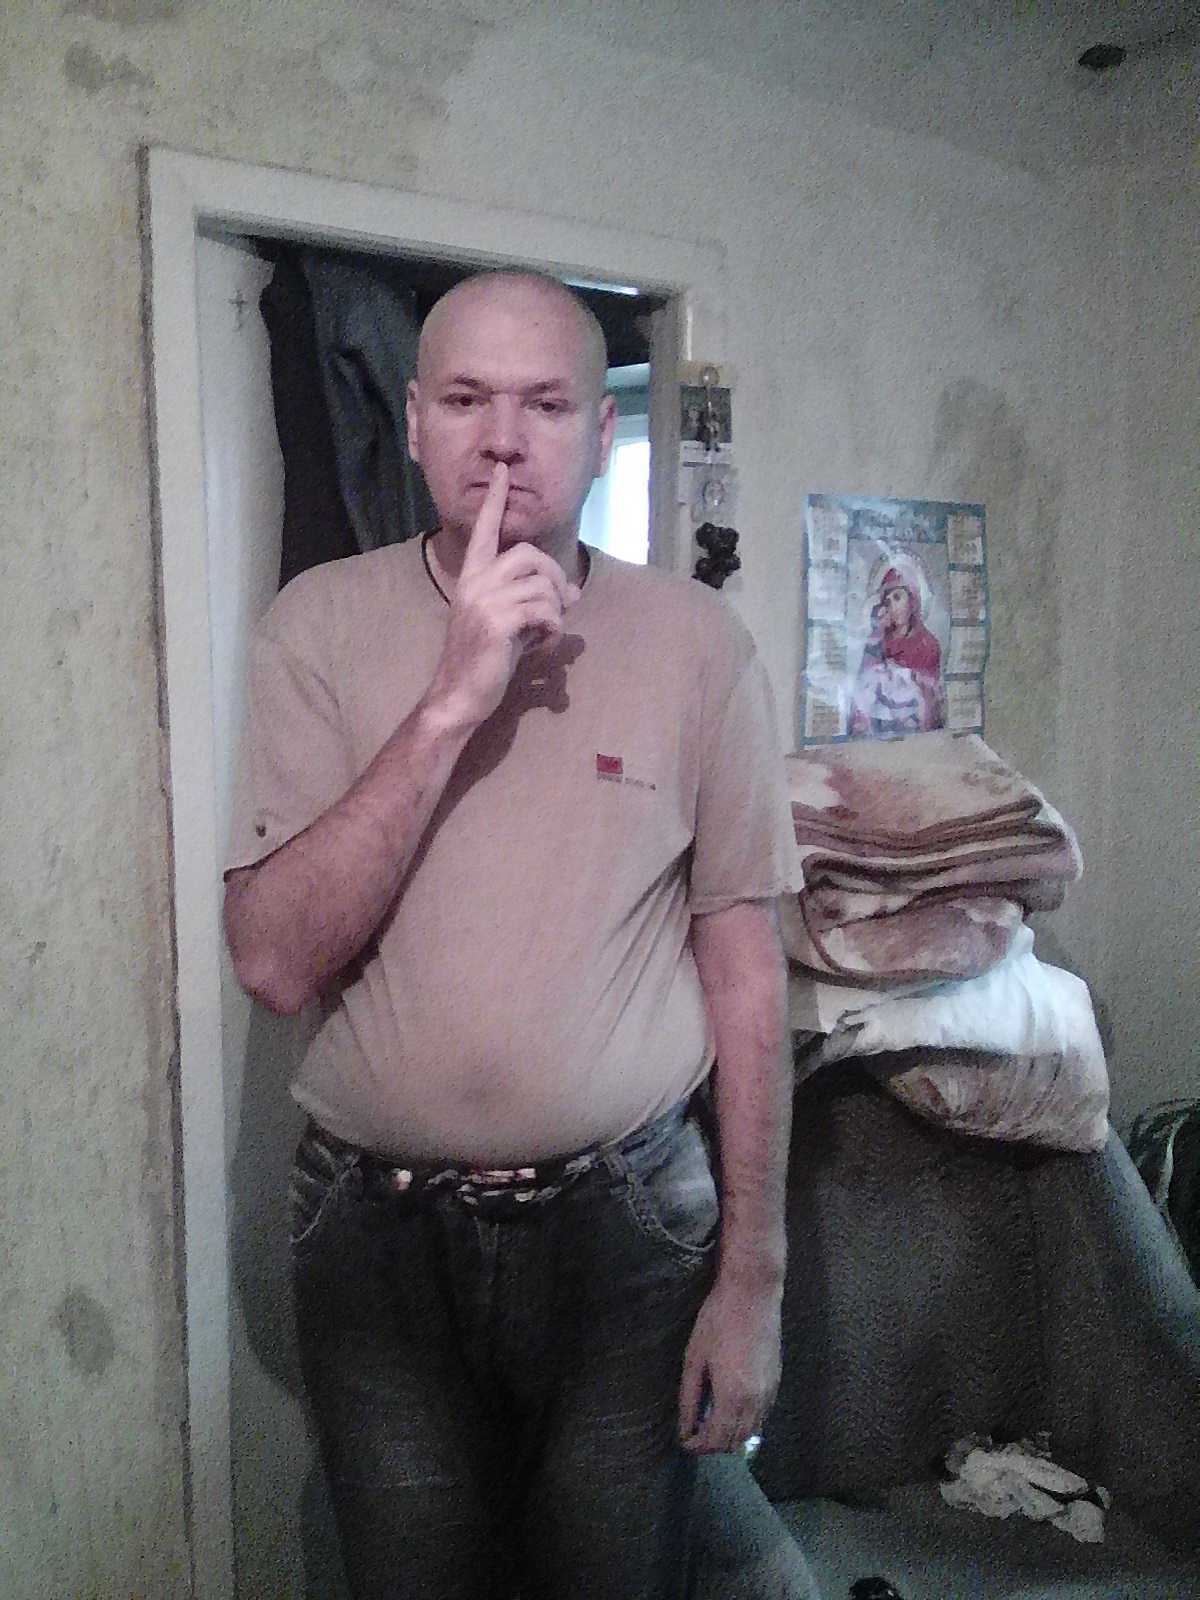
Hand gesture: mute